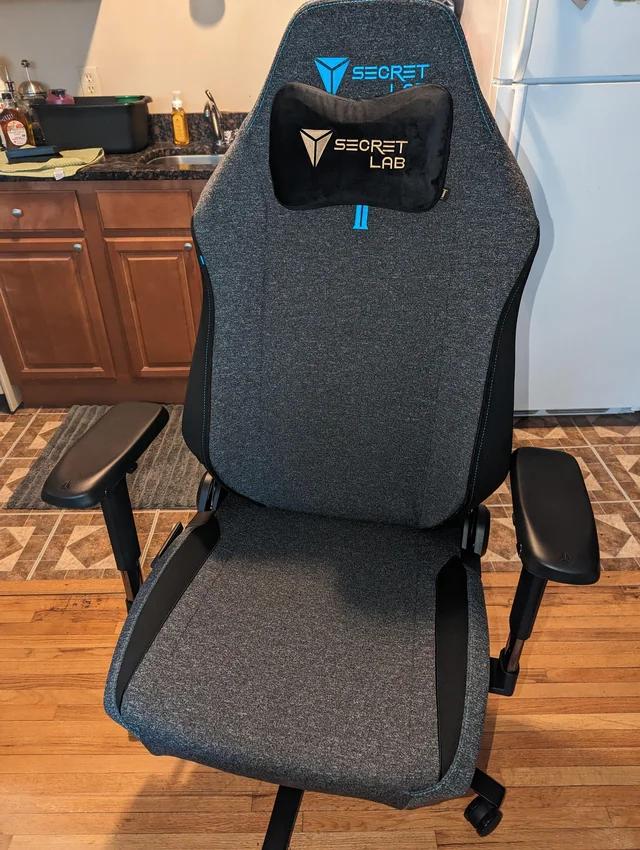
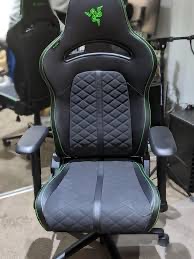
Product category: items_chair
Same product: no